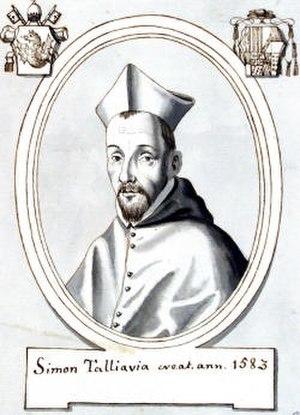
Simeone Tagliavia d'Aragonia est un cardinal italien du XVIᵉ siècle et du début du XVIIᵉ siècle.